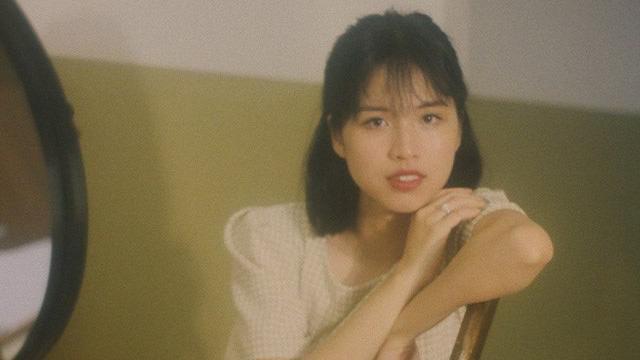
cô gái đang dựa tay vào ghế có đôi mắt màu đen